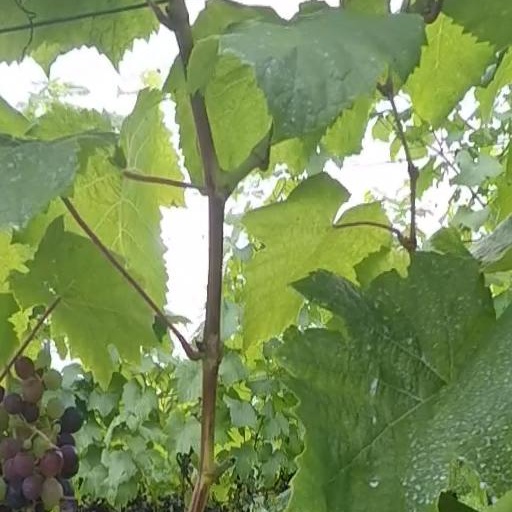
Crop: grape